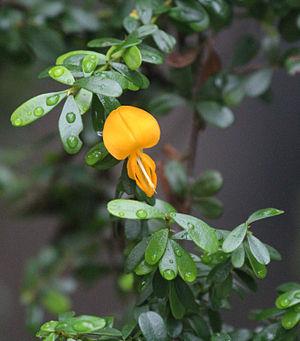
Brya est un genre de plantes dicotylédones de la famille des Fabaceae, sous-famille des Faboideae, originaire des Antilles, qui comprend six espèces acceptées.